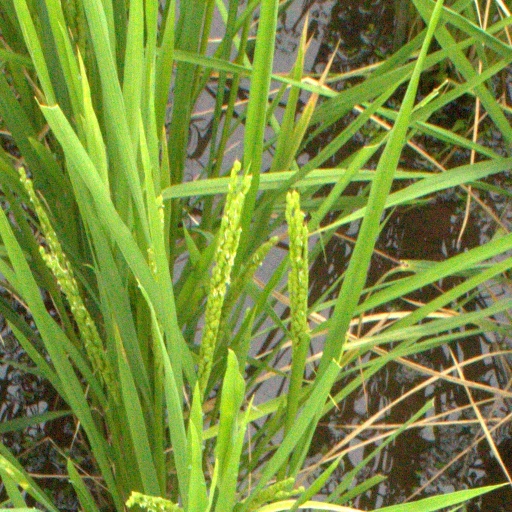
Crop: rice